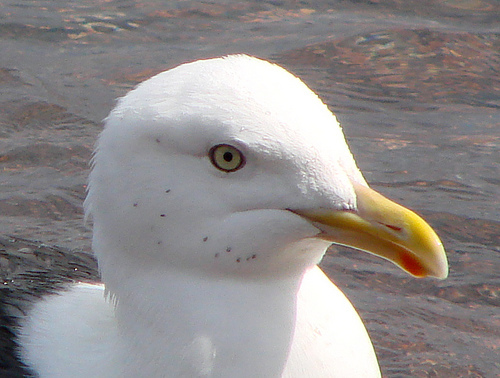
an almost completely white crown and breast, this bird has a long yellow bill.
a large white headed bird with a yellow beak.
this bird has a white breast, neck, and crown with a large hooked yellow bill.
this is a white bird with a white eye and an orange bill.
this bird is white in color with a orange beak, and dark eye rings.
this bird is white with black and has a long, pointy beak.
this bird has a snow white head, a gray body, and an orange bill pointed downward.
white senegal sitting on lake with yellow beak with round eyeswhite head with yellow eye outlined in black, the yellow beak is long with a curve of the upper part of it.
a bird with a white head and this yellow beak.
Species: Slaty Backed Gull